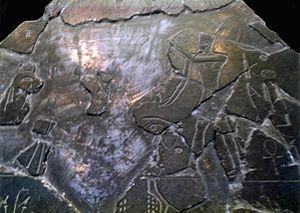
Ouserkarê Khendjer est un roi de la XIIIᵉ dynastie. Il est connu pour sa pyramide à Saqqarah.